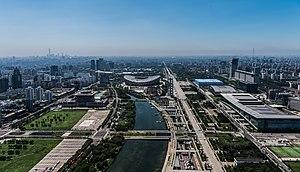
L'Olympic Green est le parc olympique des Jeux olympiques d'été de 2008, situé dans le district Chaoyang de Pékin. Les infrastructures du site seront utilisées pour les prochains Jeux olympiques d'hiver de 2022.
Pékin Express est une émission de télévision française de téléréalité diffusée en France, sur M6 depuis le 15 janvier 2006 et en Belgique et au Luxembourg, sur RTL TVI ou le Plug RTL, depuis le 30 septembre 2009. Elle est présentée par Stéphane Rotenberg depuis la première saison.
Pékin Express : Retour sur la route mythique est la 13ᵉ édition de Pékin Express, émission de télévision franco-belgo-luxembourgeoise de téléréalité, diffusée chaque semaine sur M6 du mardi 25 février 2020 au mardi 7 avril 2020, et la 4ᵉ édition spéciale. Elle est présentée par Stéphane Rotenberg, désigné comme directeur de course. Ce sont Julie et Denis, le couple corse, qui l'emportent. Il empochent la somme maximale mise en jeu, soit 100 000 €.